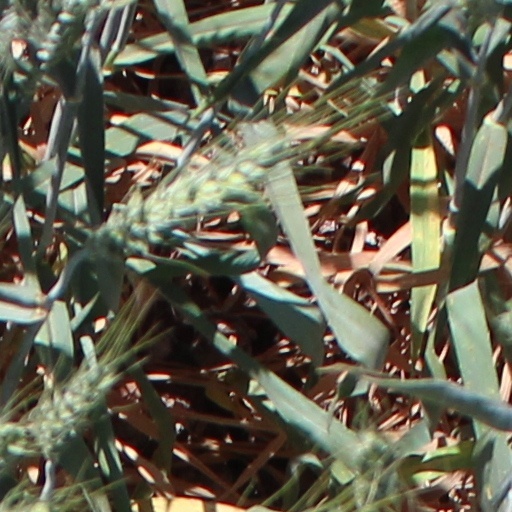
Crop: wheat